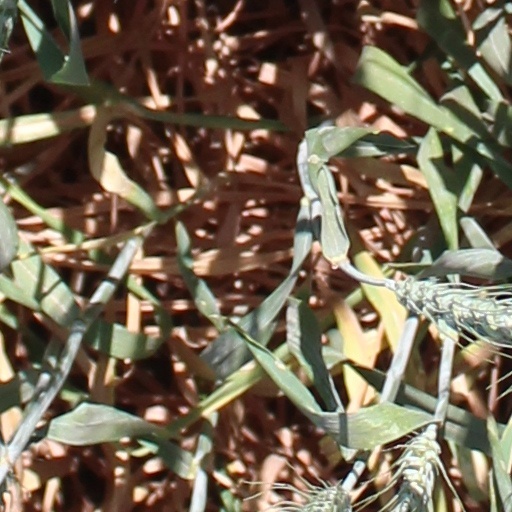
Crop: wheat